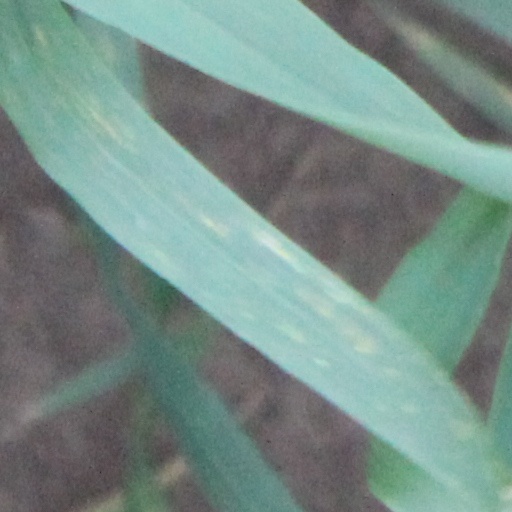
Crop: wheat